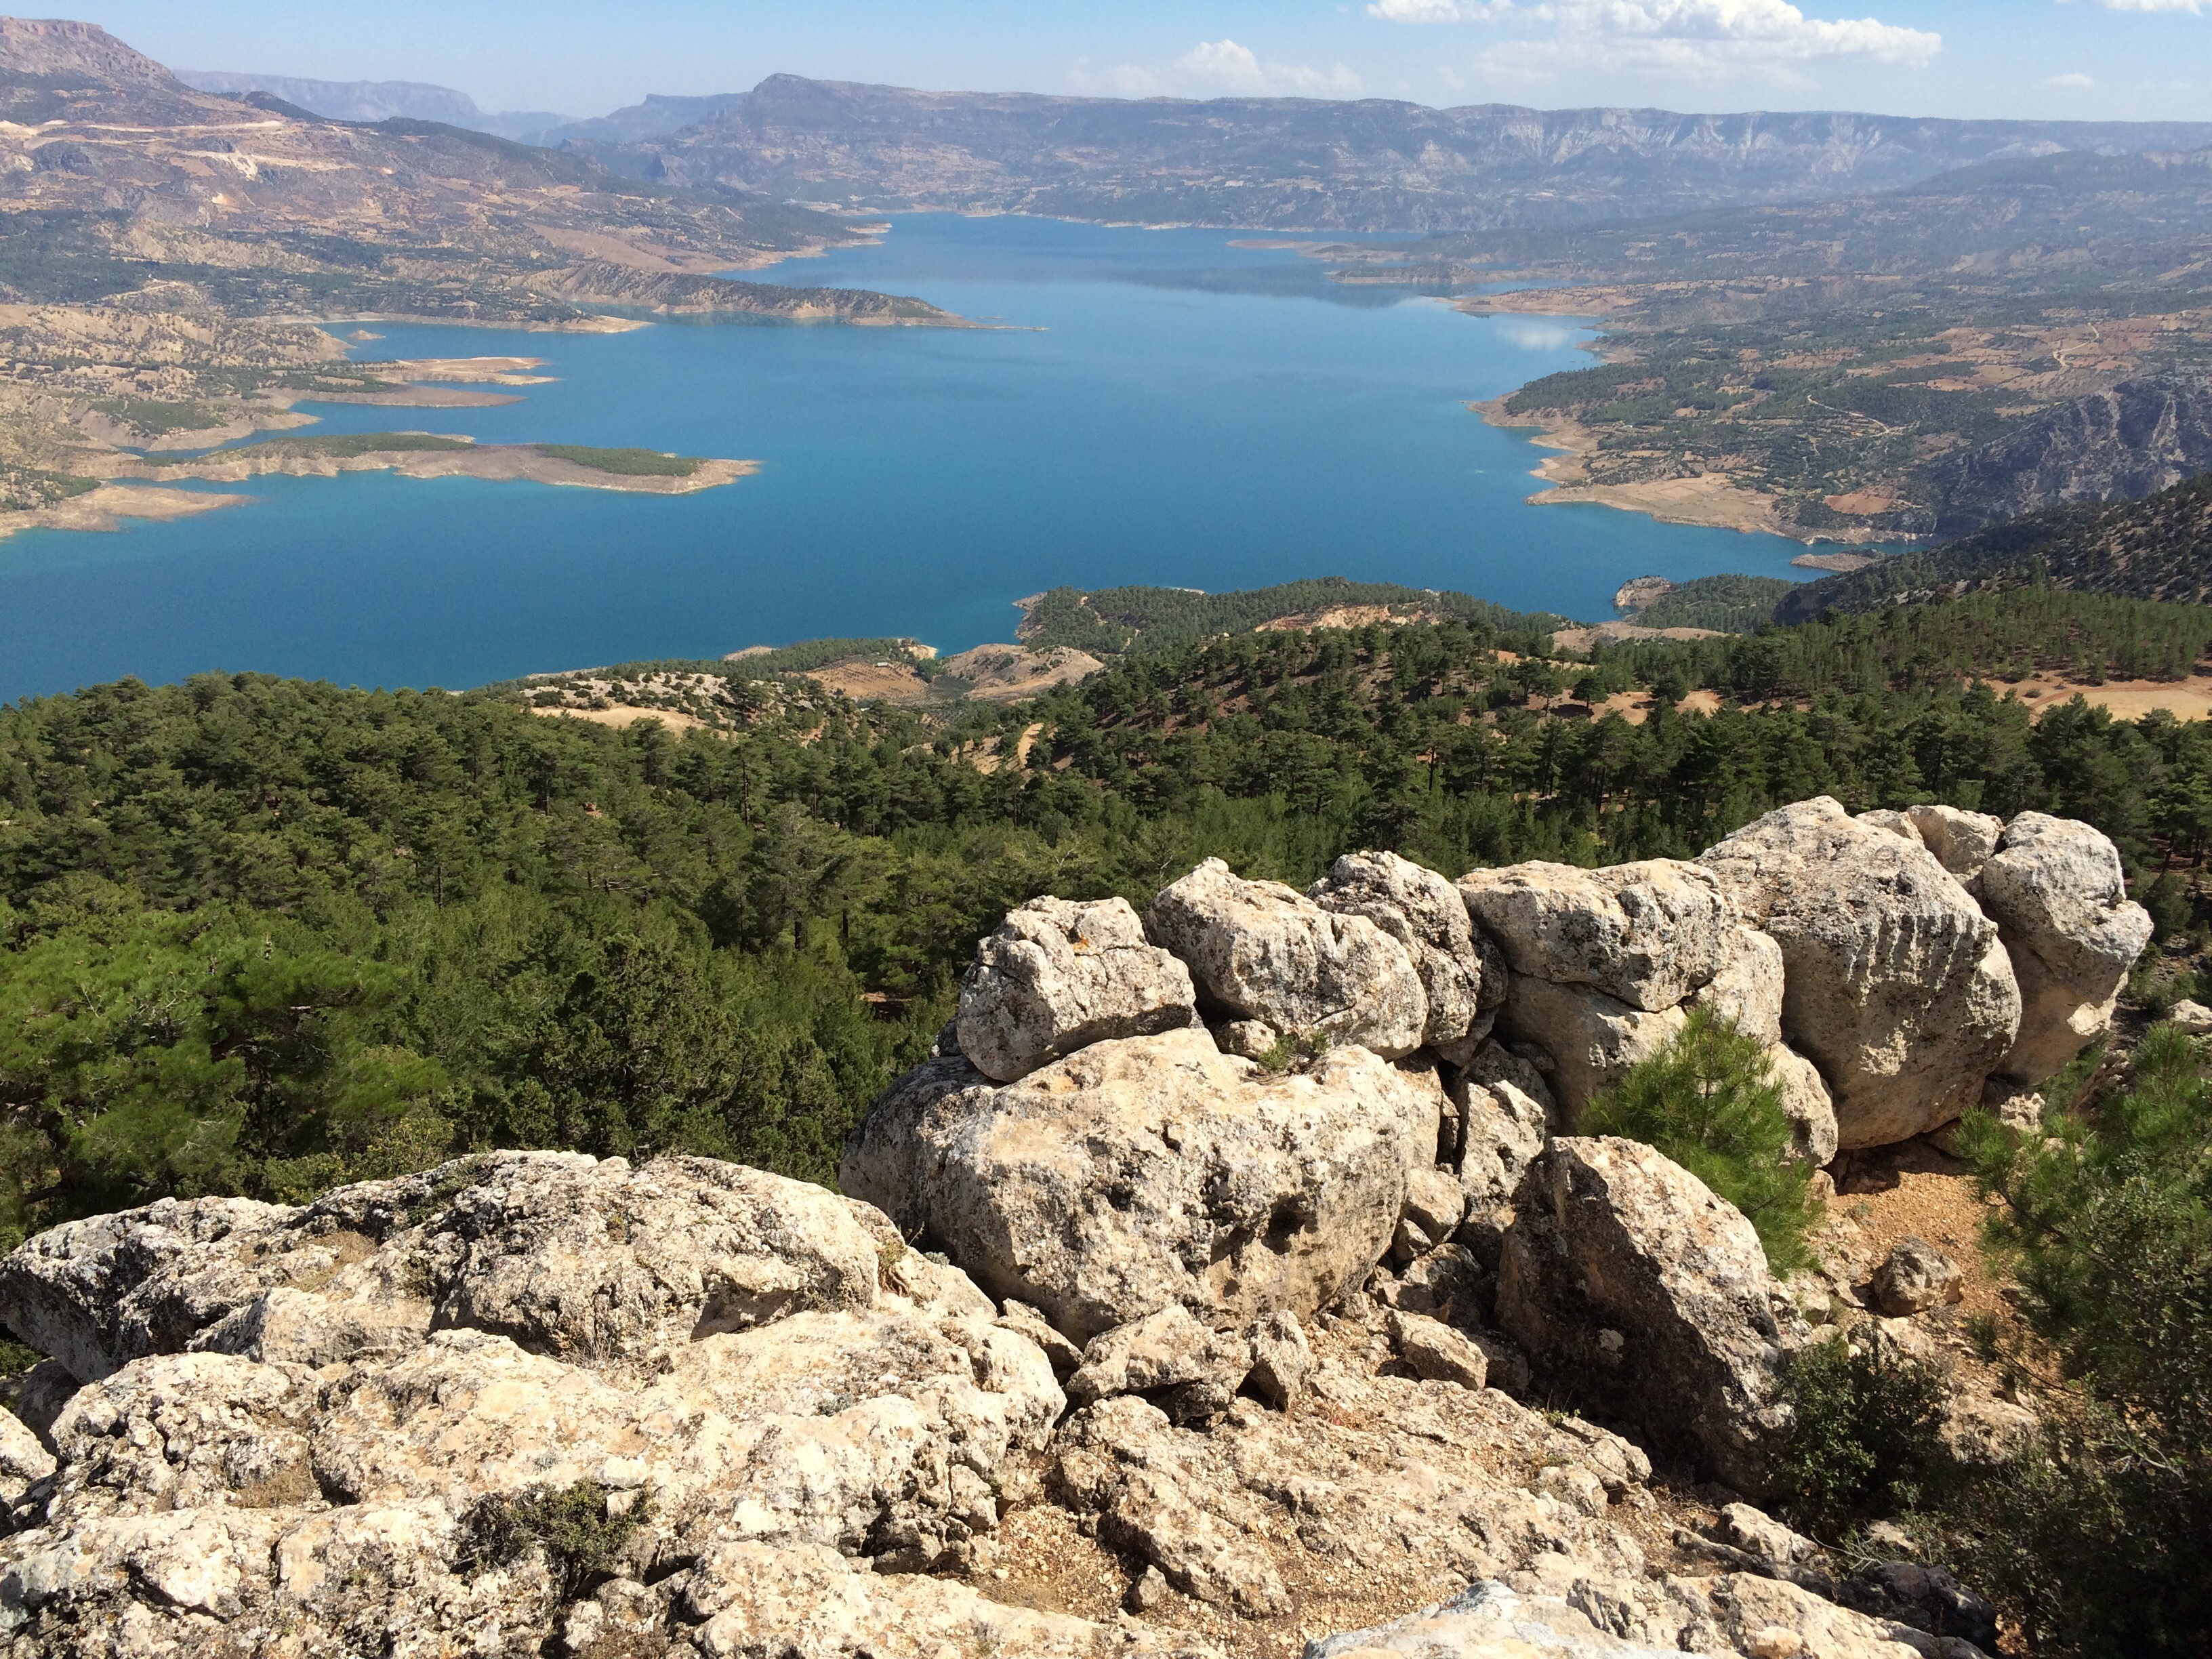
landscape, sea, coast, rock, wilderness, walking, mountain, lake, adventure, cliff, dam, reservoir, terrain, ridge, geology, plateau, fell, loch, cape, wadi, ermenek, asar